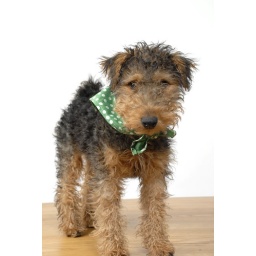
Twiglet in green bandana with white spots